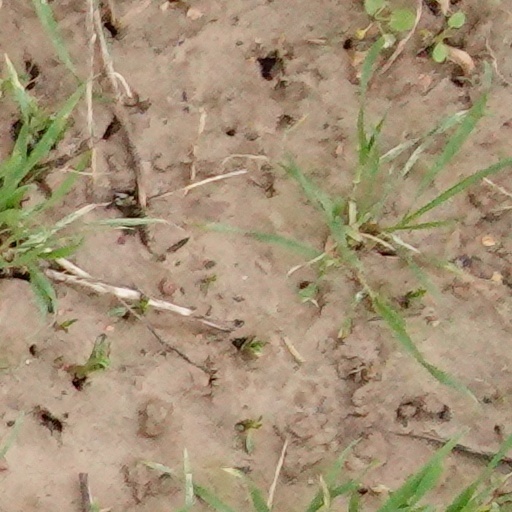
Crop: wheat